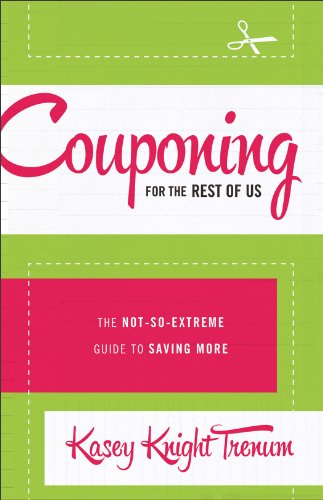
Couponing for the Rest of Us: The Not-So-Extreme Guide to Saving More
Category: Buy a Kindle
From the Back Cover Shop savvy, save money, and still have a life! Kasey Knight Trenum knows what it's like firsthand. When her family's finances were in a tailspin, she gritted her teeth and gave in to the need to save. In Couponing for the Rest of Us she shows you how she learned to save hundreds of dollars every month and offers time-saving tips and tricks you can easily implement in your busy life. You'll discover· where to find coupons for what your family eats· how to reinvent your shopping strategy· how to make grocery shopping less stressful--even fun!· and much moreIf you want to save money and time, this book is a gold mine. "Prepare to be surprised by how easy it really is to slash your grocery budget by 50 to 70 percent consistently, week after week! Kasey takes you from start to finish using her uniquely simple strategies. You'll go step-by-step, from collecting coupons to getting organized to understanding store policies and secrets for how to maximize your savings--just like a pro!"-- Mary Hunt , personal finance expert and founder of Debt-Proof Living, author of 7 Money Rules for Life Kasey Knight Trenum hosts Time 2 $ave / Time 2 Give, a frugal and couponing blog (www.time2saveworkshops.com), and conducts Time 2 $ave workshops frequently. Her weekly column can be read in Scripps newspapers nationwide, her work has been featured in Parade magazine and All You magazine, and she has been interviewed on HNL's Making It in America and NPR's All Things Considered . She has a personal passion for seeing women, men, and families find financial freedom, be empowered to improve their lives, and become purposeful givers. She and her husband and children live in Tennessee. About the Author Kasey Knight Trenum hosts Time 2 $ave / Time 2 Give, a frugal and couponing blog (www.time2saveworkshops.com), and conducts Time 2 $ave workshops frequently. Her weekly column can be read in Scripps newspapers nationwide, her work has been featured in Parade magazine, and she has been interviewed on NPR's All Things Considered . She has a personal passion for seeing women, men, and families find financial freedom, be empowered to improve their lives, and become purposeful givers. She and her husband and children live in Tennessee.
Features: Not everyone is an extreme couponer. Most of us just want to save some money--not let clipping coupons and scouring the internet for deals take over our lives. For all the savvy shoppers out there, Kasey Knight Trenum has written | Couponing for the Rest of Us | .She knows that money is tight, food prices are going up, gas prices are closing in on unbearable, and people have better things to do than spend every spare minute (if they have any) obsessing over costs and coupons. She also knows coupons just happen to be a tool that can save a family hundreds of dollars every month and ultimately improve a family's finances and its future. | Couponing for the Rest of Us | shows readers•where to find coupons for what your family eats•how to make the internet do the work for you•how to find sale cycles and store match-ups (and what those terms mean!)•how to reinvent your shopping strategy and toss your lists•how to make grocery shopping less stressful--even fun!•how to turn money saved into money shared•and much moreIf readers want to save money | and | time, this book is a gold mine.